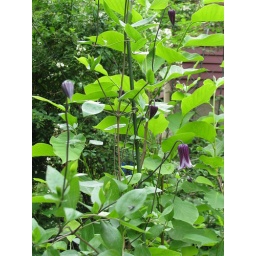
purple flower plant by random gate